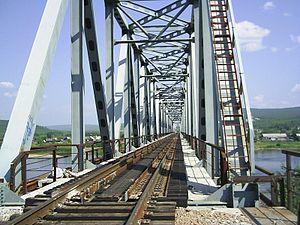
L'Aldan est une rivière longue de 2 273 km, située en Sibérie, en Russie d'Asie. C'est un des principaux affluents de la Léna. Aldan veut dire en langue iakoute : « qui charrie de l'or ».
La République de Sakha est un sujet fédéral de Russie situé dans le nord-est de la Sibérie.
La Magistrale Amour-Iakoutie est une ligne de chemin de fer située en Sibérie, Russie qui relie la ligne du Transsibérien et celle de la Magistrale Baïkal-Amour au sud de la République de Sakha. L'appellation AIAM n'est pas officielle mais est celle utilisée par les représentants officiels du chemin de fer russe ; il n'existe aucun organisme ferroviaire public ou privé portant ce nom.